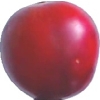
Label: cherry_wax_red